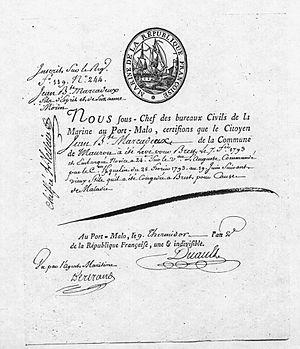
Attestation de sortie du service dans la Marine pour maladie, délivrée à Saint Malo en thermidor An II, pour un marin de Mauron. Longueur du document
L'inscription maritime est l'enregistrement des personnes pouvant être appelées à servir sur les vaisseaux du roi de France. L’Inscription maritime s’appela d’abord le Système des classes, à cause des « classes » ou contingents annuels de marins formés dans chaque localité littorale, qui étaient appelés à servir sur les vaisseaux du roi. Le système des classes, réformé à la fin du XVIIIᵉ siècle, devient l'Inscription maritime à partir de la Révolution française, en 1795. Navigants à la pêche ou au commerce, les « inscrits » doivent effectuer leur service militaire dans la flotte de guerre et bénéficient d’un régime de prévoyance, régulièrement renforcé aux XIXᵉ siècle et XXᵉ siècle. L'expression « inscription maritime » désigne en même temps l'administration chargée des côtes et de la réglementation de la navigation. Cette « vieille institution » du monde maritime disparaît en 1965 lors de la réforme du service national.